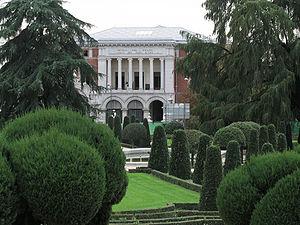
Le palais du Buen Retiro de Madrid est un ensemble architectural de grandes dimensions conçu par l’architecte Alonso Carbonel et construit sur ordre de Philippe IV d'Espagne comme résidence et lieu de détente. Il fut construit sur les limites orientales de la ville d'alors. Aujourd’hui, il n’est connu que par les quelques vestiges qui en restent et par ses jardins : le parc du Retiro.
Le Casón del Buen Retiro est un édifice historique de Madrid, en Espagne. Il constitue l’un des deux seuls édifices qui subsistent après la destruction du palais du Buen Retiro, duquel il prend le nom. Construit par Alonso Carbonel en 1637, il est pensé initialement comme salon de danse de la Cour de Philippe IV.